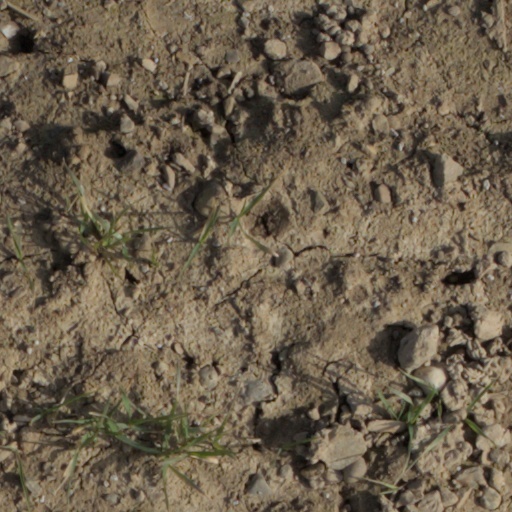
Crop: wheat